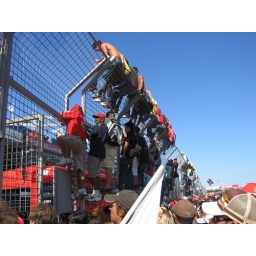
Crazy eejits on the fence by the pit wall after the grand prix in Melbourne